Identity management theory

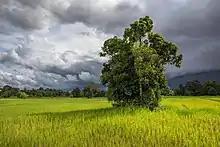

Identity management theory (also frequently referred to as IMT) is an intercultural communication theory from the 1990s. It was developed by William R. Cupach and Tadasu Todd Imahori on the basis of Erving Goffman's "Interaction ritual: Essays on face-to-face behavior" (1967). Cupach and Imahori distinguish between intercultural communication (speakers from different cultures) and intracultural communication (speakers sharing the same culture).